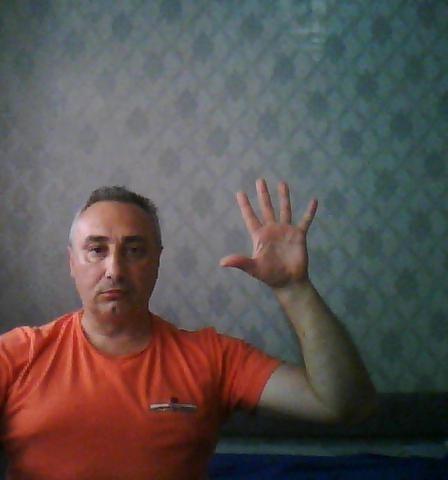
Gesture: palm